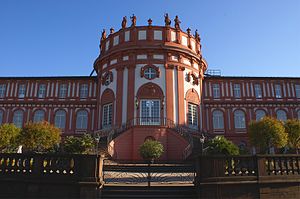
Schloss Biebrich
Hovedindgangen til slottet
Schloss Biebrich er et slot i Biebrich i Hessen. Det blev anlagt som et slot i 1702 og har bl.a. historisk betydning som den første residens for fyrsterne af Nassau.